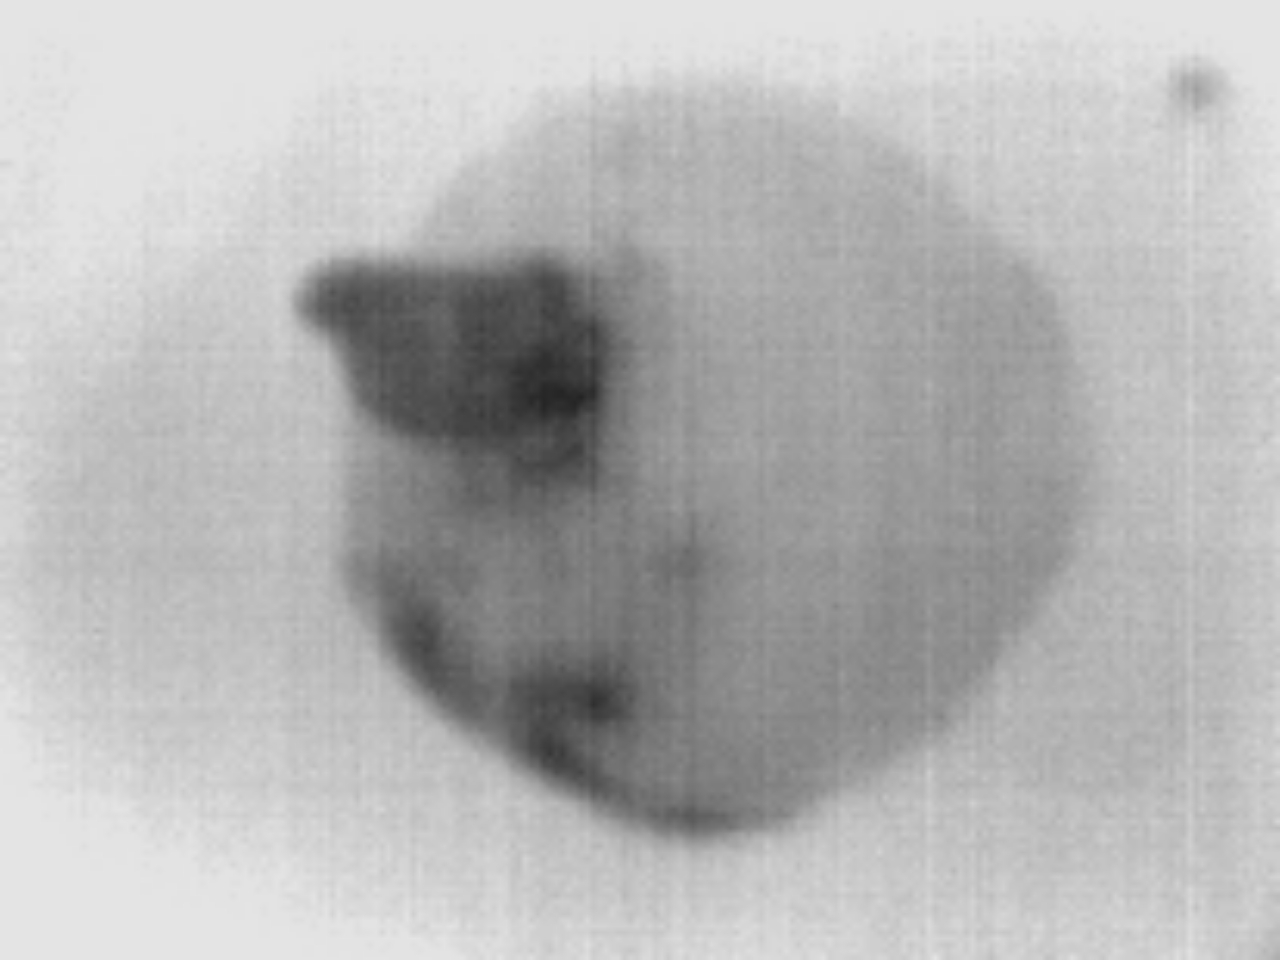
Label: Major Defect